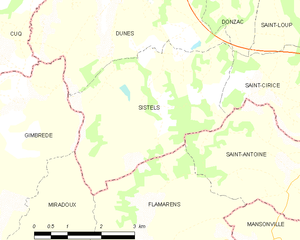
Carte des communes françaises Sistels